Double Indemnity

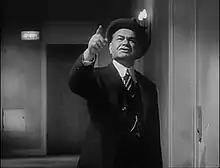
Edward G. Robinson as Barton Keyes

The restrictions imposed by the Hays Code made adapting "Double Indemnity" a challenge. Wilder's writing partner Charles Brackett helped with the treatment before bowing out. Wilder characterized their time apart: "1944 was 'The Year of Infidelities'...Charlie produced "The Uninvited"...I don't think he ever forgave me. He always thought I cheated on him with Raymond Chandler."